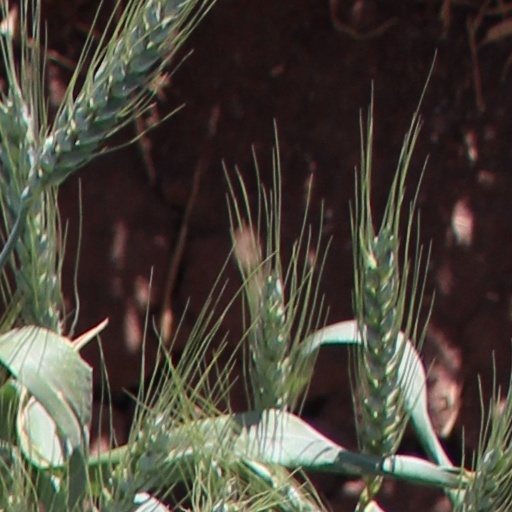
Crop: wheat